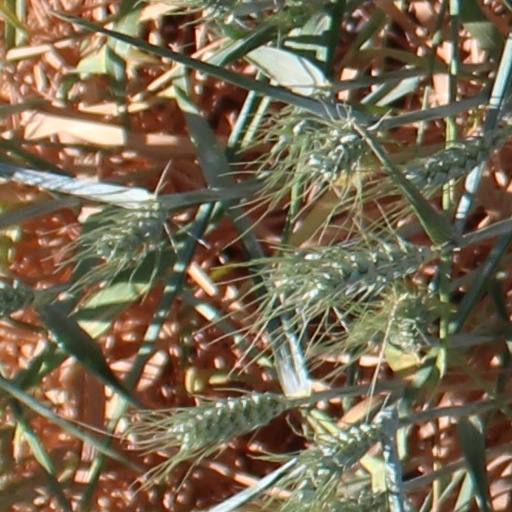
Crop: wheat